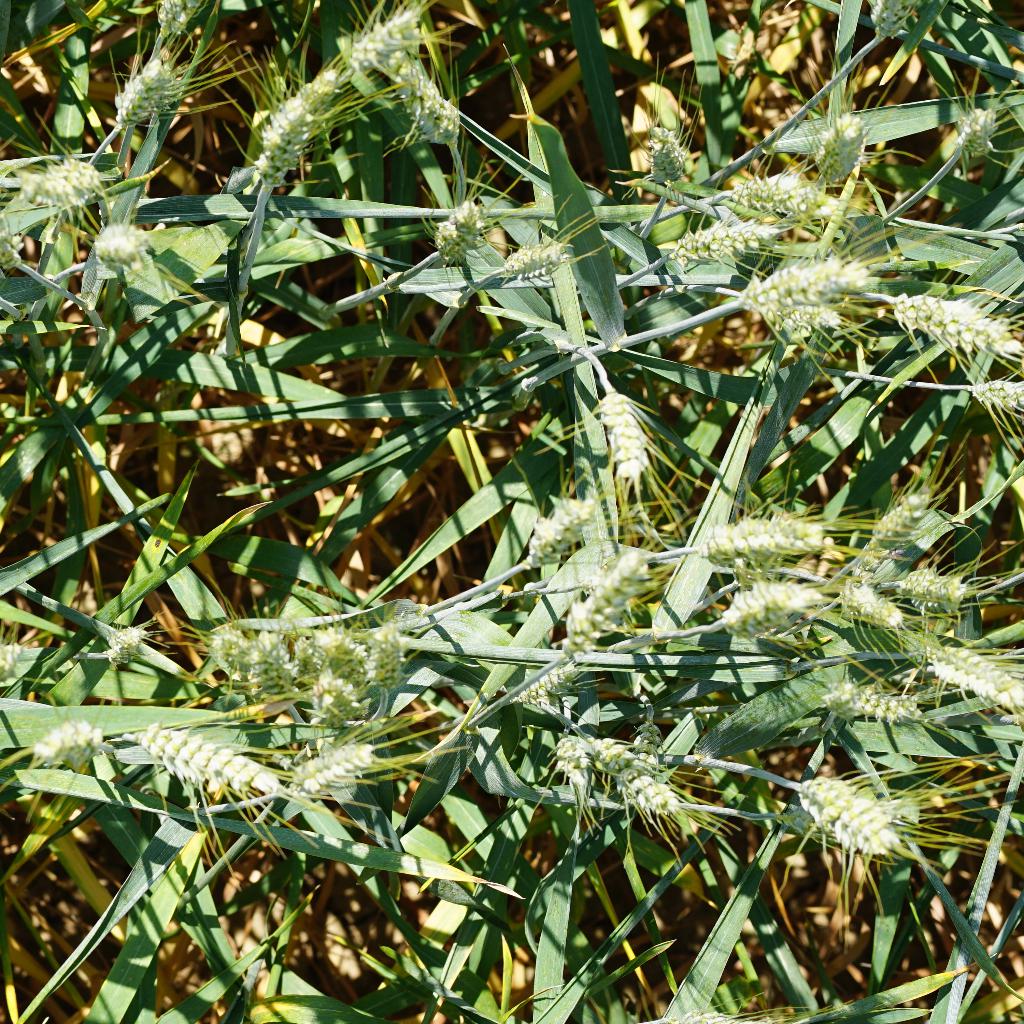
Country: France
Location: Gréoux
Wheat development stage: Filling